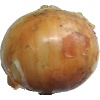
Label: Onion White 1